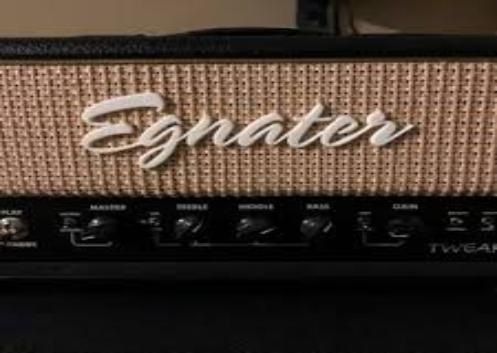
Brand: Egnater
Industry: Electronic